Crusader Kings II: Sunset Invasion

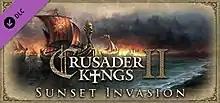

Crusader Kings II: Sunset Invasion is a DLC for the 2012 grand strategy video game "Crusader Kings II", developed by the Paradox Development Studio and published by Paradox Interactive, which adds a fictional Aztec invasion of Europe to the game.